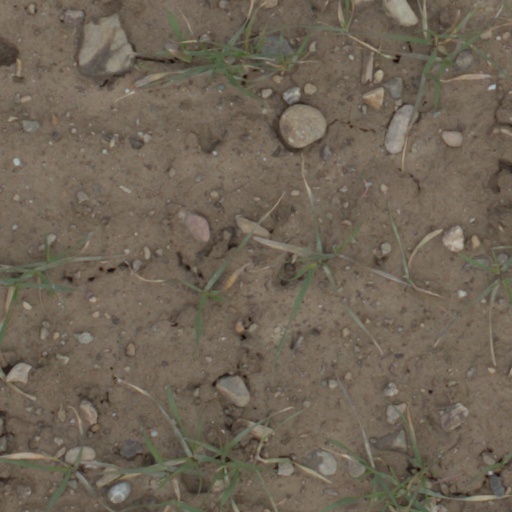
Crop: wheat